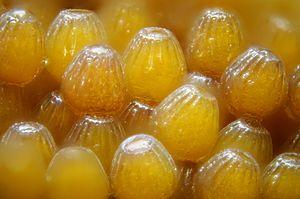
Le Damier de la succise ou Damier des marais est une espèce de lépidoptères appartenant à la famille des Nymphalidae, à la sous-famille des Nymphalinae et au genre Euphydryas.